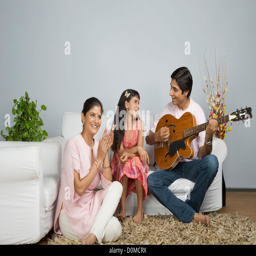
man sitting with his family and playing a guitar